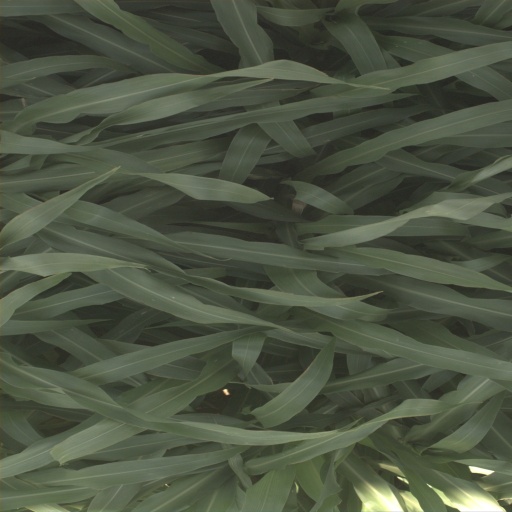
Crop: sorghum